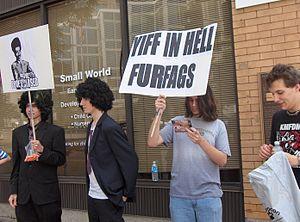
Manifestants anti-furry (/b/tards) près du David L. Lawrence Convention Center dans lequel a eu lieu Anthrocon 2007. Ils portent une coiffure afro en référence à des raids sur Habbo Hotel.